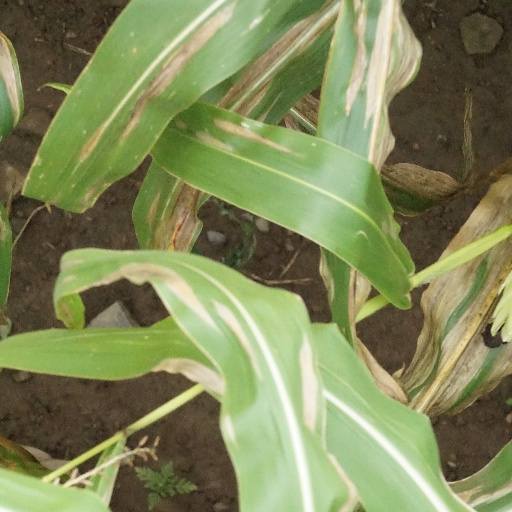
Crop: maize; corn